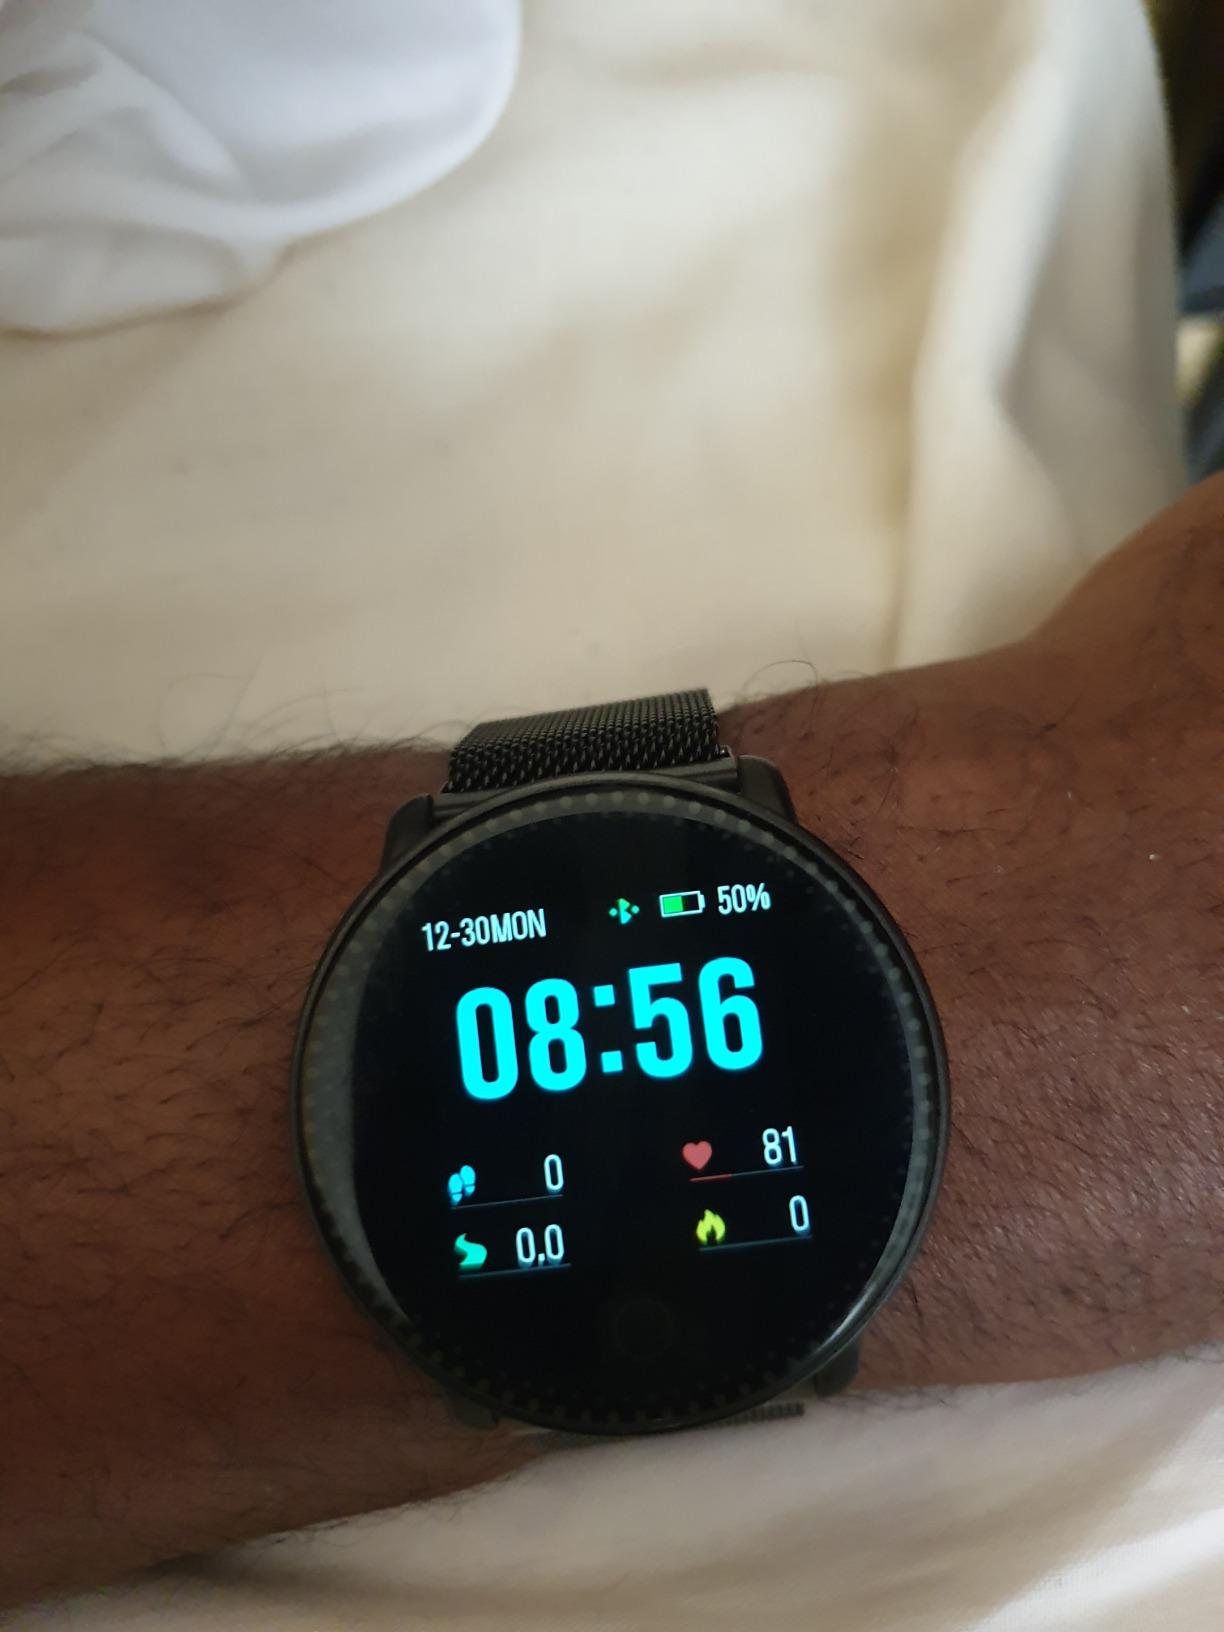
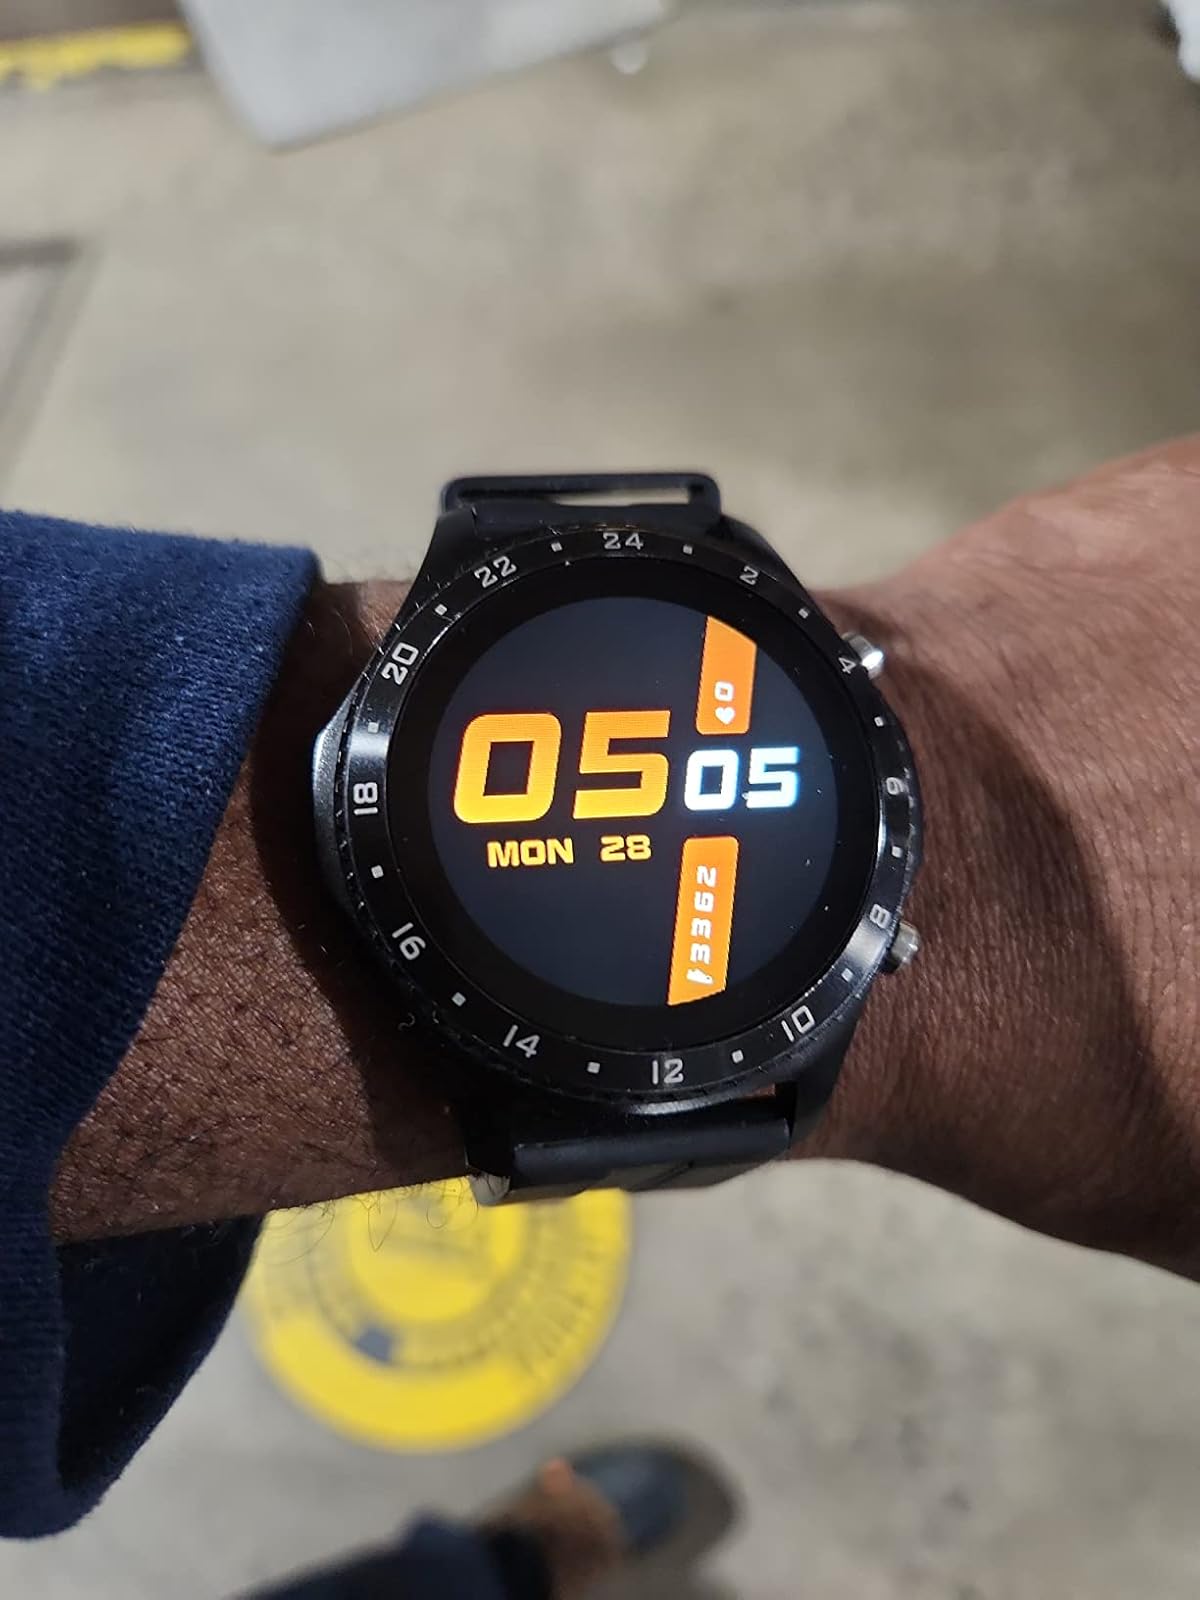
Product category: smartwatch
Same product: no